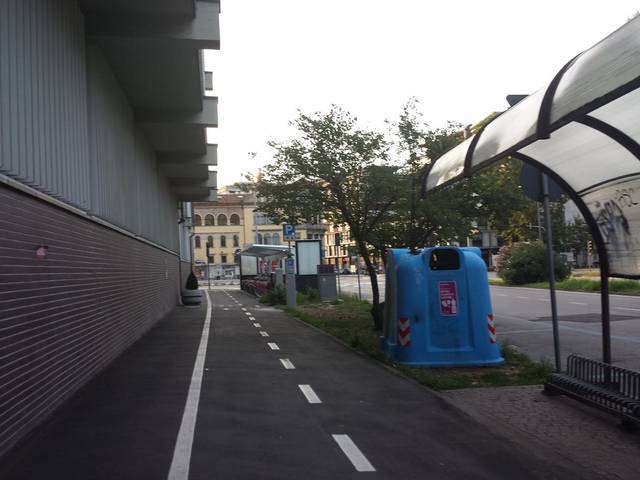
Region: Italy
Coordinates: 45.417, 11.876